Westhoughton

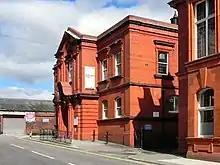
Westhoughton Library, Library Street

Snydle water tower was built by Westhoughton Council in 1914 and lay derelict for many years with its tank removed and the tower open to the sky. It has been restored and converted into a private dwelling that is visible from the M61 motorway.